Joseph Parker House

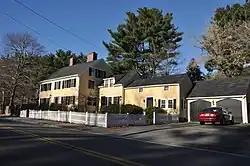

The Joseph Parker House is a historic house at 107 Grove Street in Reading, Massachusetts. The -story wood-frame house was probably built around 1795, when it first appeared on local maps. It is predominantly Federal in its styling, with smaller second-story windows and boxed cornices. Its center entry surround is a Greek Revival feature, with an architrave surround with corner blocks and half-length sidelight windows. The house's notable occupants include Loea Parker, who died in the War of 1812, and F. Howard Gilson, an early experimenter in photography. From 1910 to 1932 it was owned by the Fathers' and Mothers' Club, which used it as a country retreat for urban youth.